LGBTQ and Wikipedia

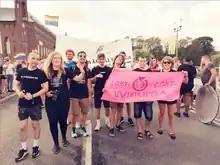
Wikimedia LGBT+ representation at EuroPride in Stockholm, 2018

There are various intersections of the LGBTQ community and Wikipedia. LGBTQ people who edit the online encyclopedia often face cyberbullying and other types of harassment. Wikipedia content about LGBTQ individuals is often vandalized, but various Wikipedia user groups, WikiProjects, and the Wikimedia Foundation endorse campaigns to promote inclusion on Wikipedia. Availability of Wikipedia's LGBTQ content, in countries that otherwise suppress information about LGBTQ issues, has been praised.